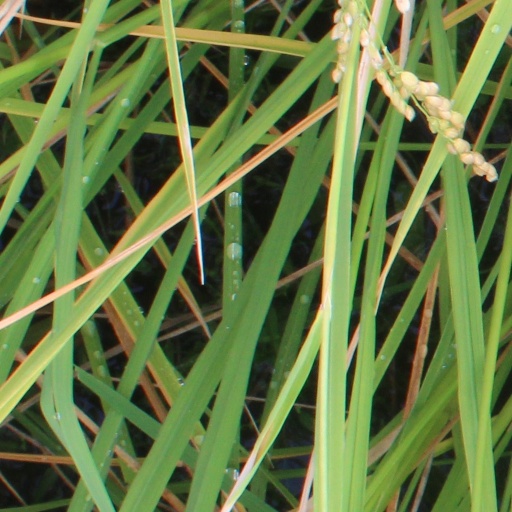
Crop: rice